Joaquim Veà Baró

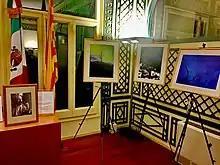
Joaquim Vea's last photographic exhibition at Mexico embassy of Barcelona. December 2015

The last exhibition was held at the Mexican embassy of Barcelona in December 2015, when Veà had advanced cancer which would end his life a year later; it was a special tribute from the Mexican authorities for his professional involvement with the state of Veracruz and its natural reserve over the last 15 years.